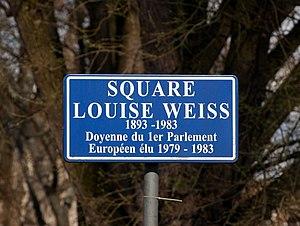
Strasbourg - Square Louise Weiss
Louise Weiss, née le 25 janvier 1893 à Arras et morte le 26 mai 1983 à Paris, est une journaliste, femme de lettres, féministe et femme politique française, notamment doyenne des députés au Parlement européen.